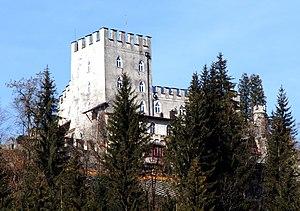
Itter est une commune autrichienne du district de Kitzbühel dans le Tyrol.